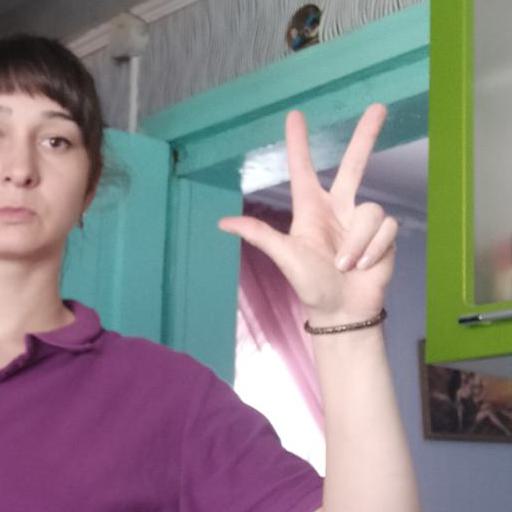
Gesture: three2